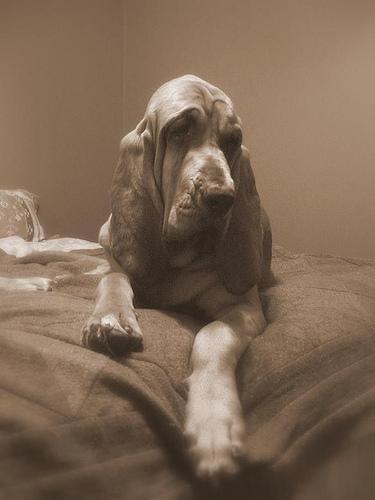
bloodhound